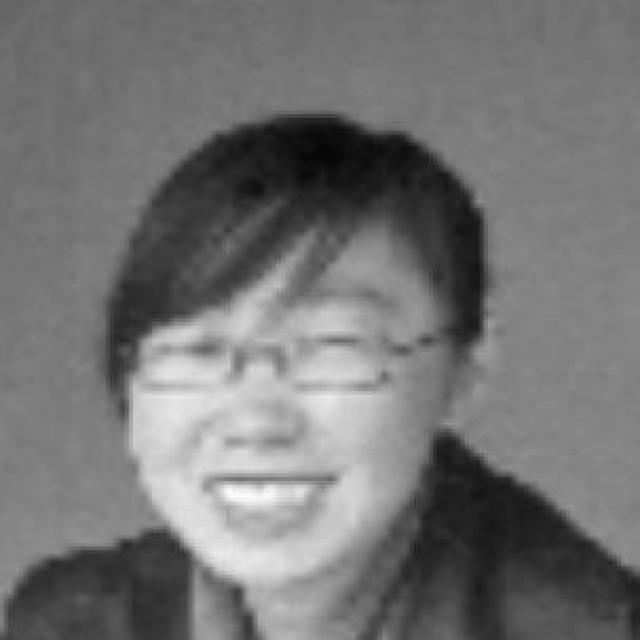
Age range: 21-44